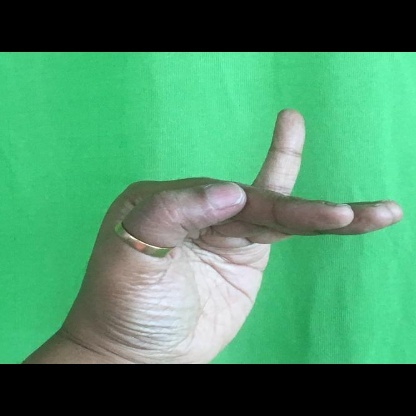
Mudra: Hamsapaksha